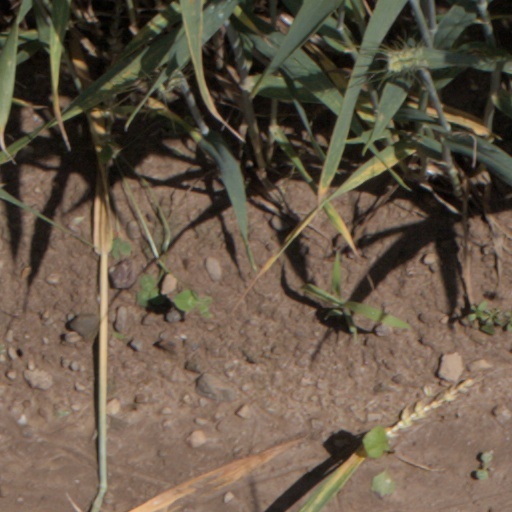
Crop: wheat